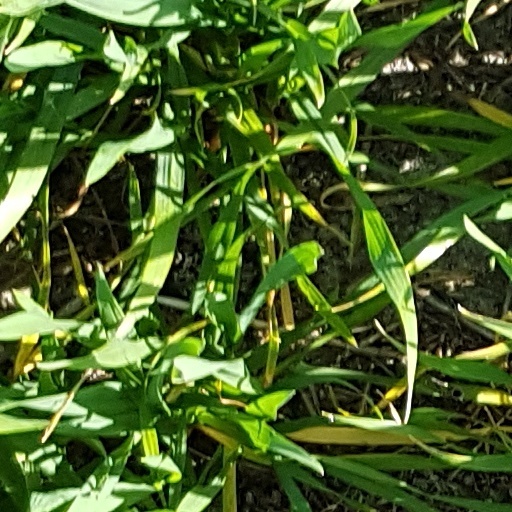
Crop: wheat